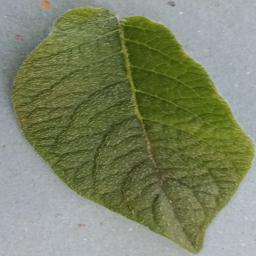
Etiqueta: Sana